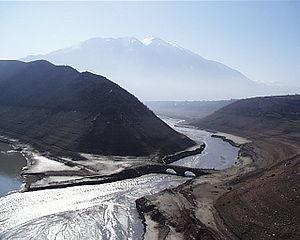
Le lac de Fierza est un réservoir en Albanie et au Kosovo.
Cette page propose une liste de lacs en Serbie.